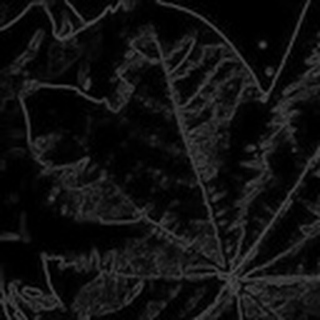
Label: healthy_cotton